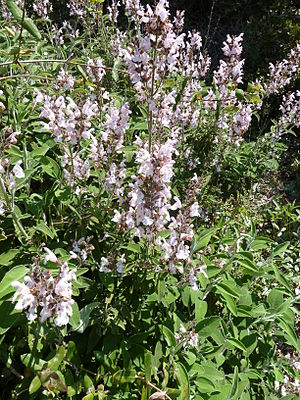
Flora på Simi / Galleri
Trelappet Salvie
Floraen på Simi, der er en græsk ø i Dodekaneserne tæt på Tyrkiet, er stærkt præget af menneskers virke gennem mindst 3.000 år. De oprindelige skove med Calabrisk Fyr, Kermes-Eg, Oliventræ, Johannesbrød og Græsk Ene er for længst fældet, og jordlaget er udpint eller vasket i havet. De gentagne skovbrande og gedeholdet på øen har forhindret nyopvækst af træer i større målestok, og de nævnte arter ses kun på meget stejle steder, hvor gederne ikke kan nå de unge planter. I stedet er øen præget af dværgbuskheder, de såkaldte frygana, som er en variant af de garriguer, der opstår under tilsvarende betingelser i det vestlige middelhavsområde.